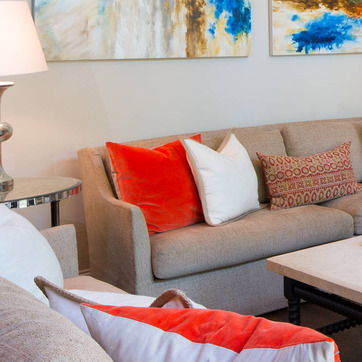
Material: fabric